Zubayr ibn al-Awwam

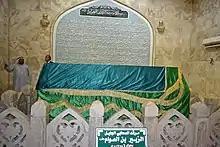
Tomb of Zubayr ibn al-Awwam at Basra, Iraq

During the Rashidun invasion of the Levant, after Abu Ubayda ibn al-Jarrah had pacified the area in Moab, he sent Zubayr and Fadl ibn Abbas to subdue the city of Amman. Waqidi recorded that Said ibn Aamir al-Jumahi testified that during the battle, he saw in the front of Muslim army Zubayr and Fadl fighting ferociously against the Byzantines atop of their horses. Said ibn Amir followed by saying that the Rashidun army butchered the fleeing Byzantine soldiers, while some were captured as prisoners of war. Then Zubair managed to kill the Byzantine commander Nicetas and subdued the city of Amman.